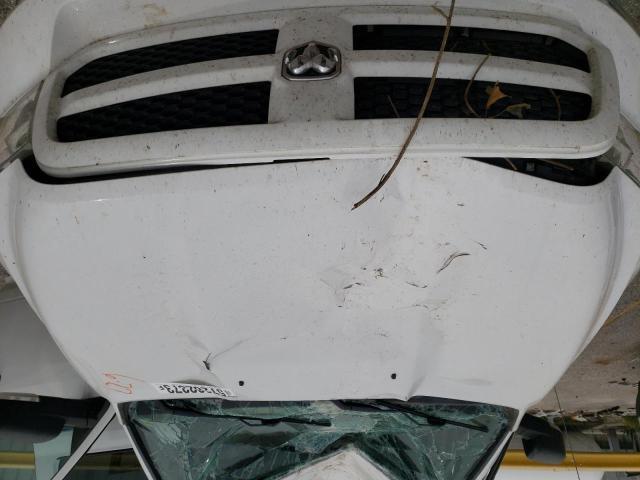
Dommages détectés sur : capot, pare-brise avant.
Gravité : majeur